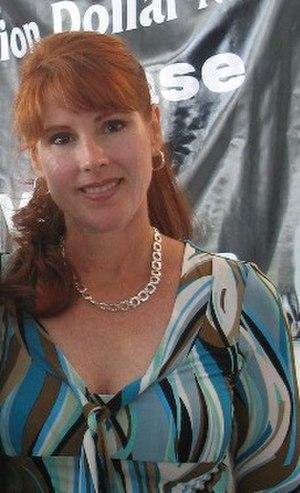
Patricia Tallman est une actrice américaine née le 4 septembre 1957 à Pontiac Illinois.